Taoyuan, Taiwan

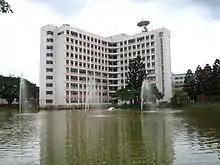
National Central University

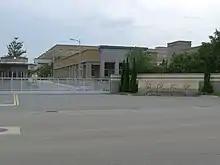
National Defense University

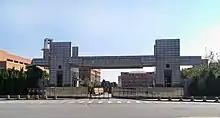
Army Academy R.O.C.

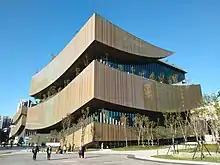
Taoyuan Main Public Library

Taoyuan Main Public Library is the central library of Taoyuan, located in Taoyuan Zhongzheng Arts and Cultural Business District. The new library building opened in December 2022. It was designed by T.C.K. Architect Engineer Planner and . It is the largest local public library in Taiwan.